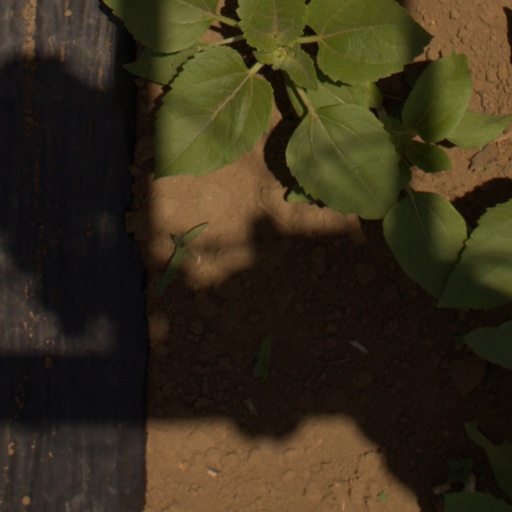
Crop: Jerusalem artichoke